Clan MacLeod of Lewis

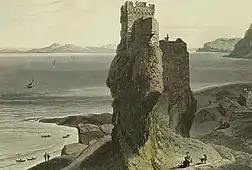
"Castle Brochel on the Isle of Rassay", by William Daniell in 1819. Brochel Castle was built in the late 15th century or early 16th century, traditionally by MacGilleChaluim, first Macleod chief of Raasay.

The fall of the clan and loss of the Isle of Lewis, began with Ruairi and his marriage to a daughter of John Mackenzie of Kintail. This marriage had produced a son named Torquil "Connanach" (named after his residence among the Mackenzies in Strathconnan). Ruairi later disowned Torquil Connanach on account of the alleged adultery between his wife and the Morrison brieve of Lewis. Ruairi's wife later abandoned him and eloped with a cousin of his, John MacGillechallum of Raasay, after which Ruairi divorced her. In 1541 Ruairi married Barbara Stewart, daughter of Andrew Lord Avondale, and by her had a son named Torquil "Oighre" ("Heir" to distinguish him from the disowned Torquil).